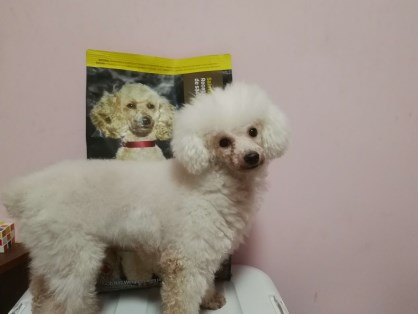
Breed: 3083-n000117-Bichon_Frise